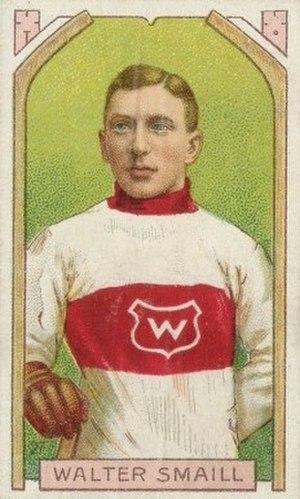
Walter Sydney Smaill est un joueur professionnel canadien de hockey sur glace. Il connaît une carrière de plus de cent matchs dans les associations de hockey du début du XXᵉ siècle. Il évolue alors au poste de cover-point, poste disparu par la suite et correspondant au poste de défenseur.